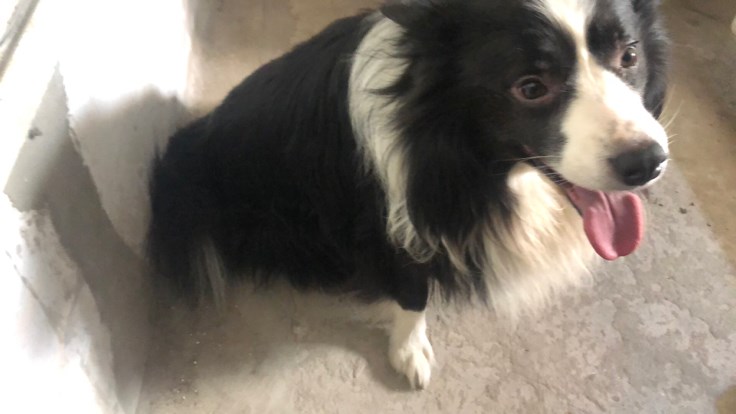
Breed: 2594-n000109-Border_collie